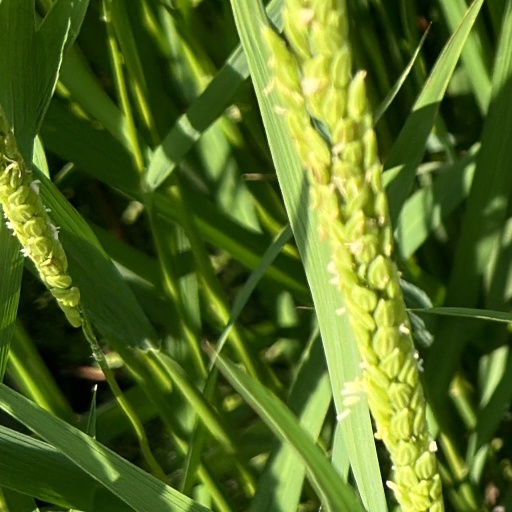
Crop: rice